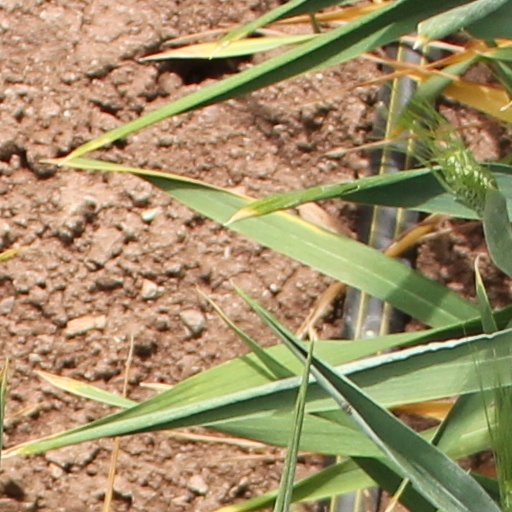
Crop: wheat